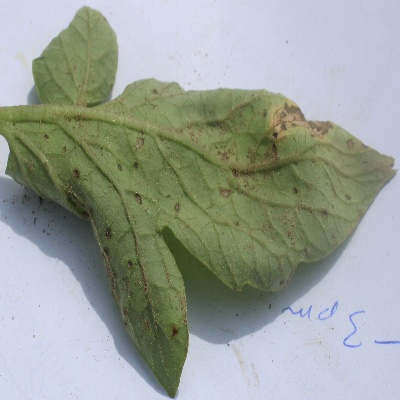
Crop: Tomato
Condition: leaf blight